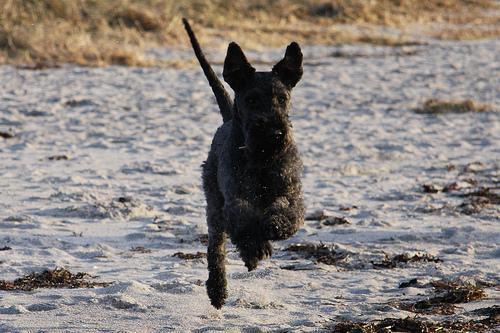
Kerry_blue_terrier